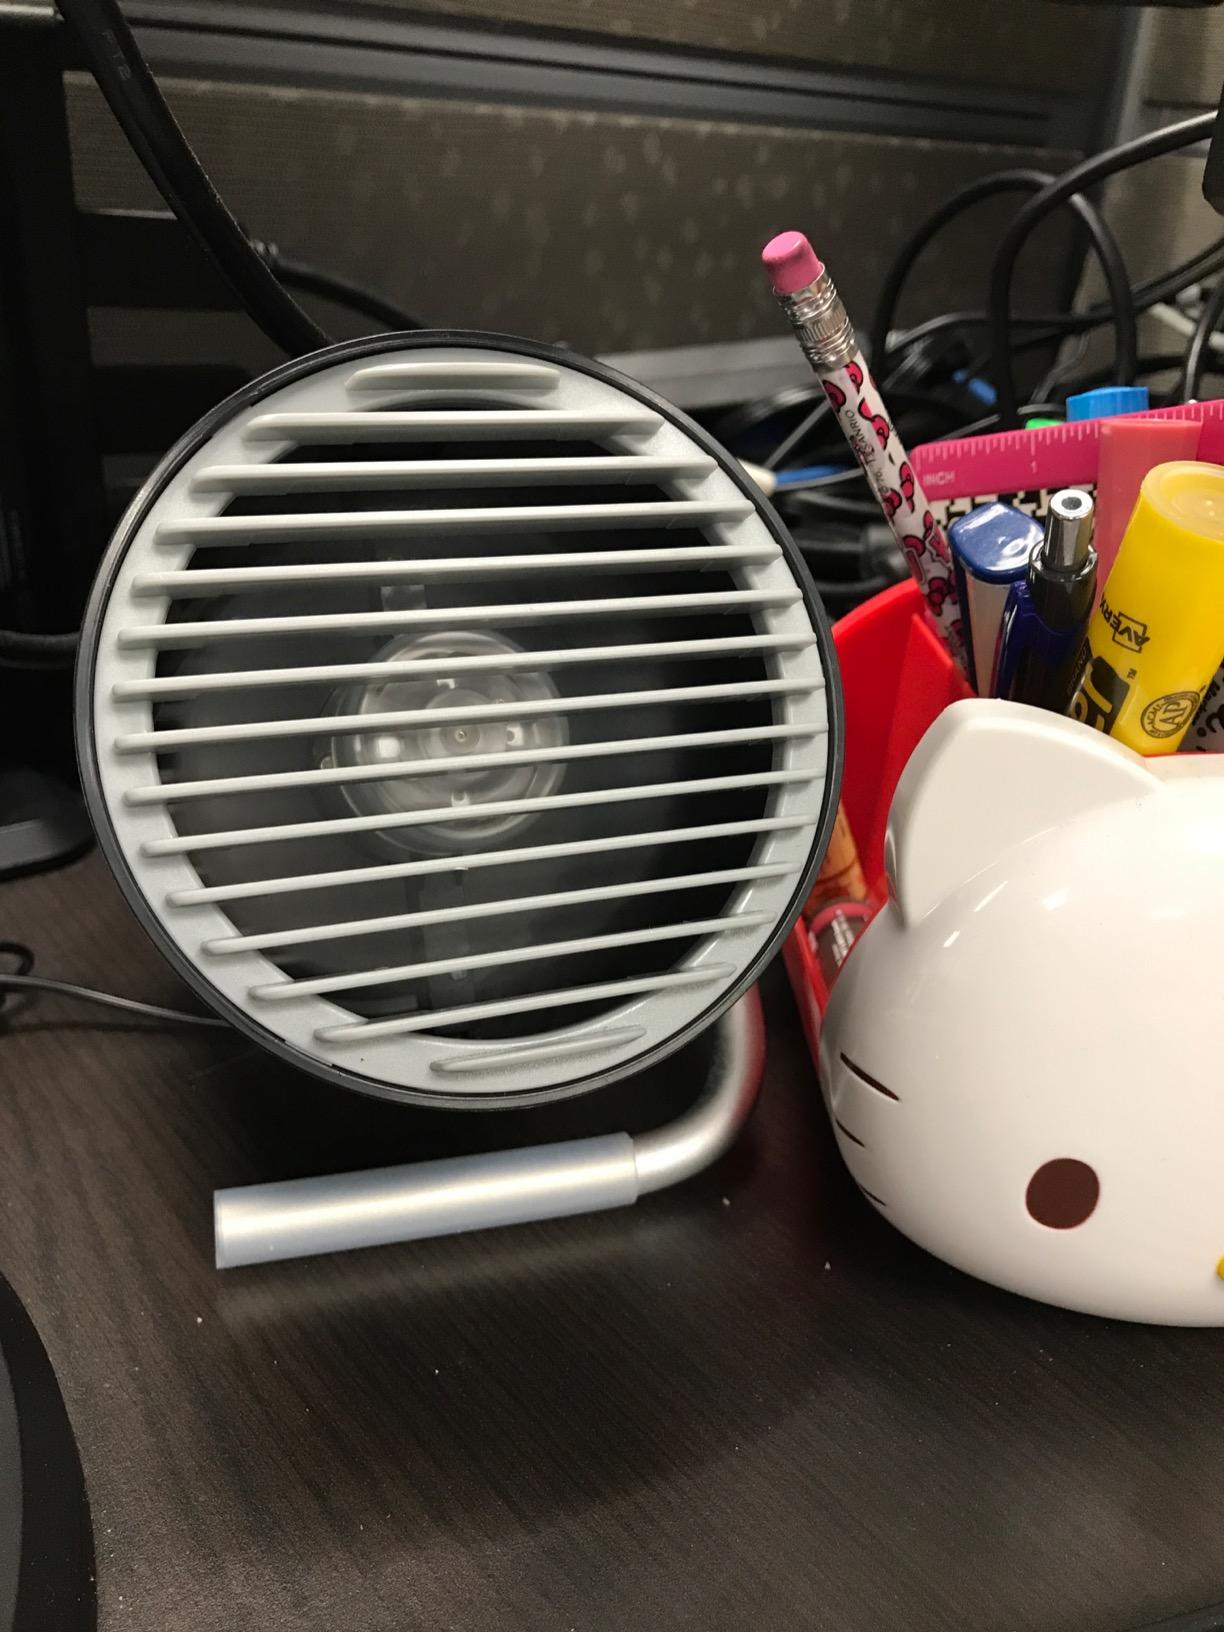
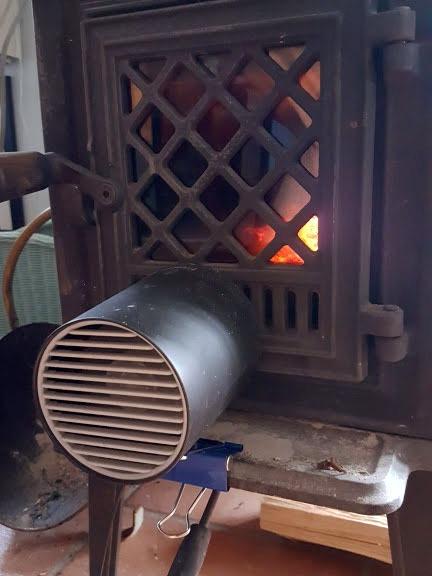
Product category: fan
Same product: yes